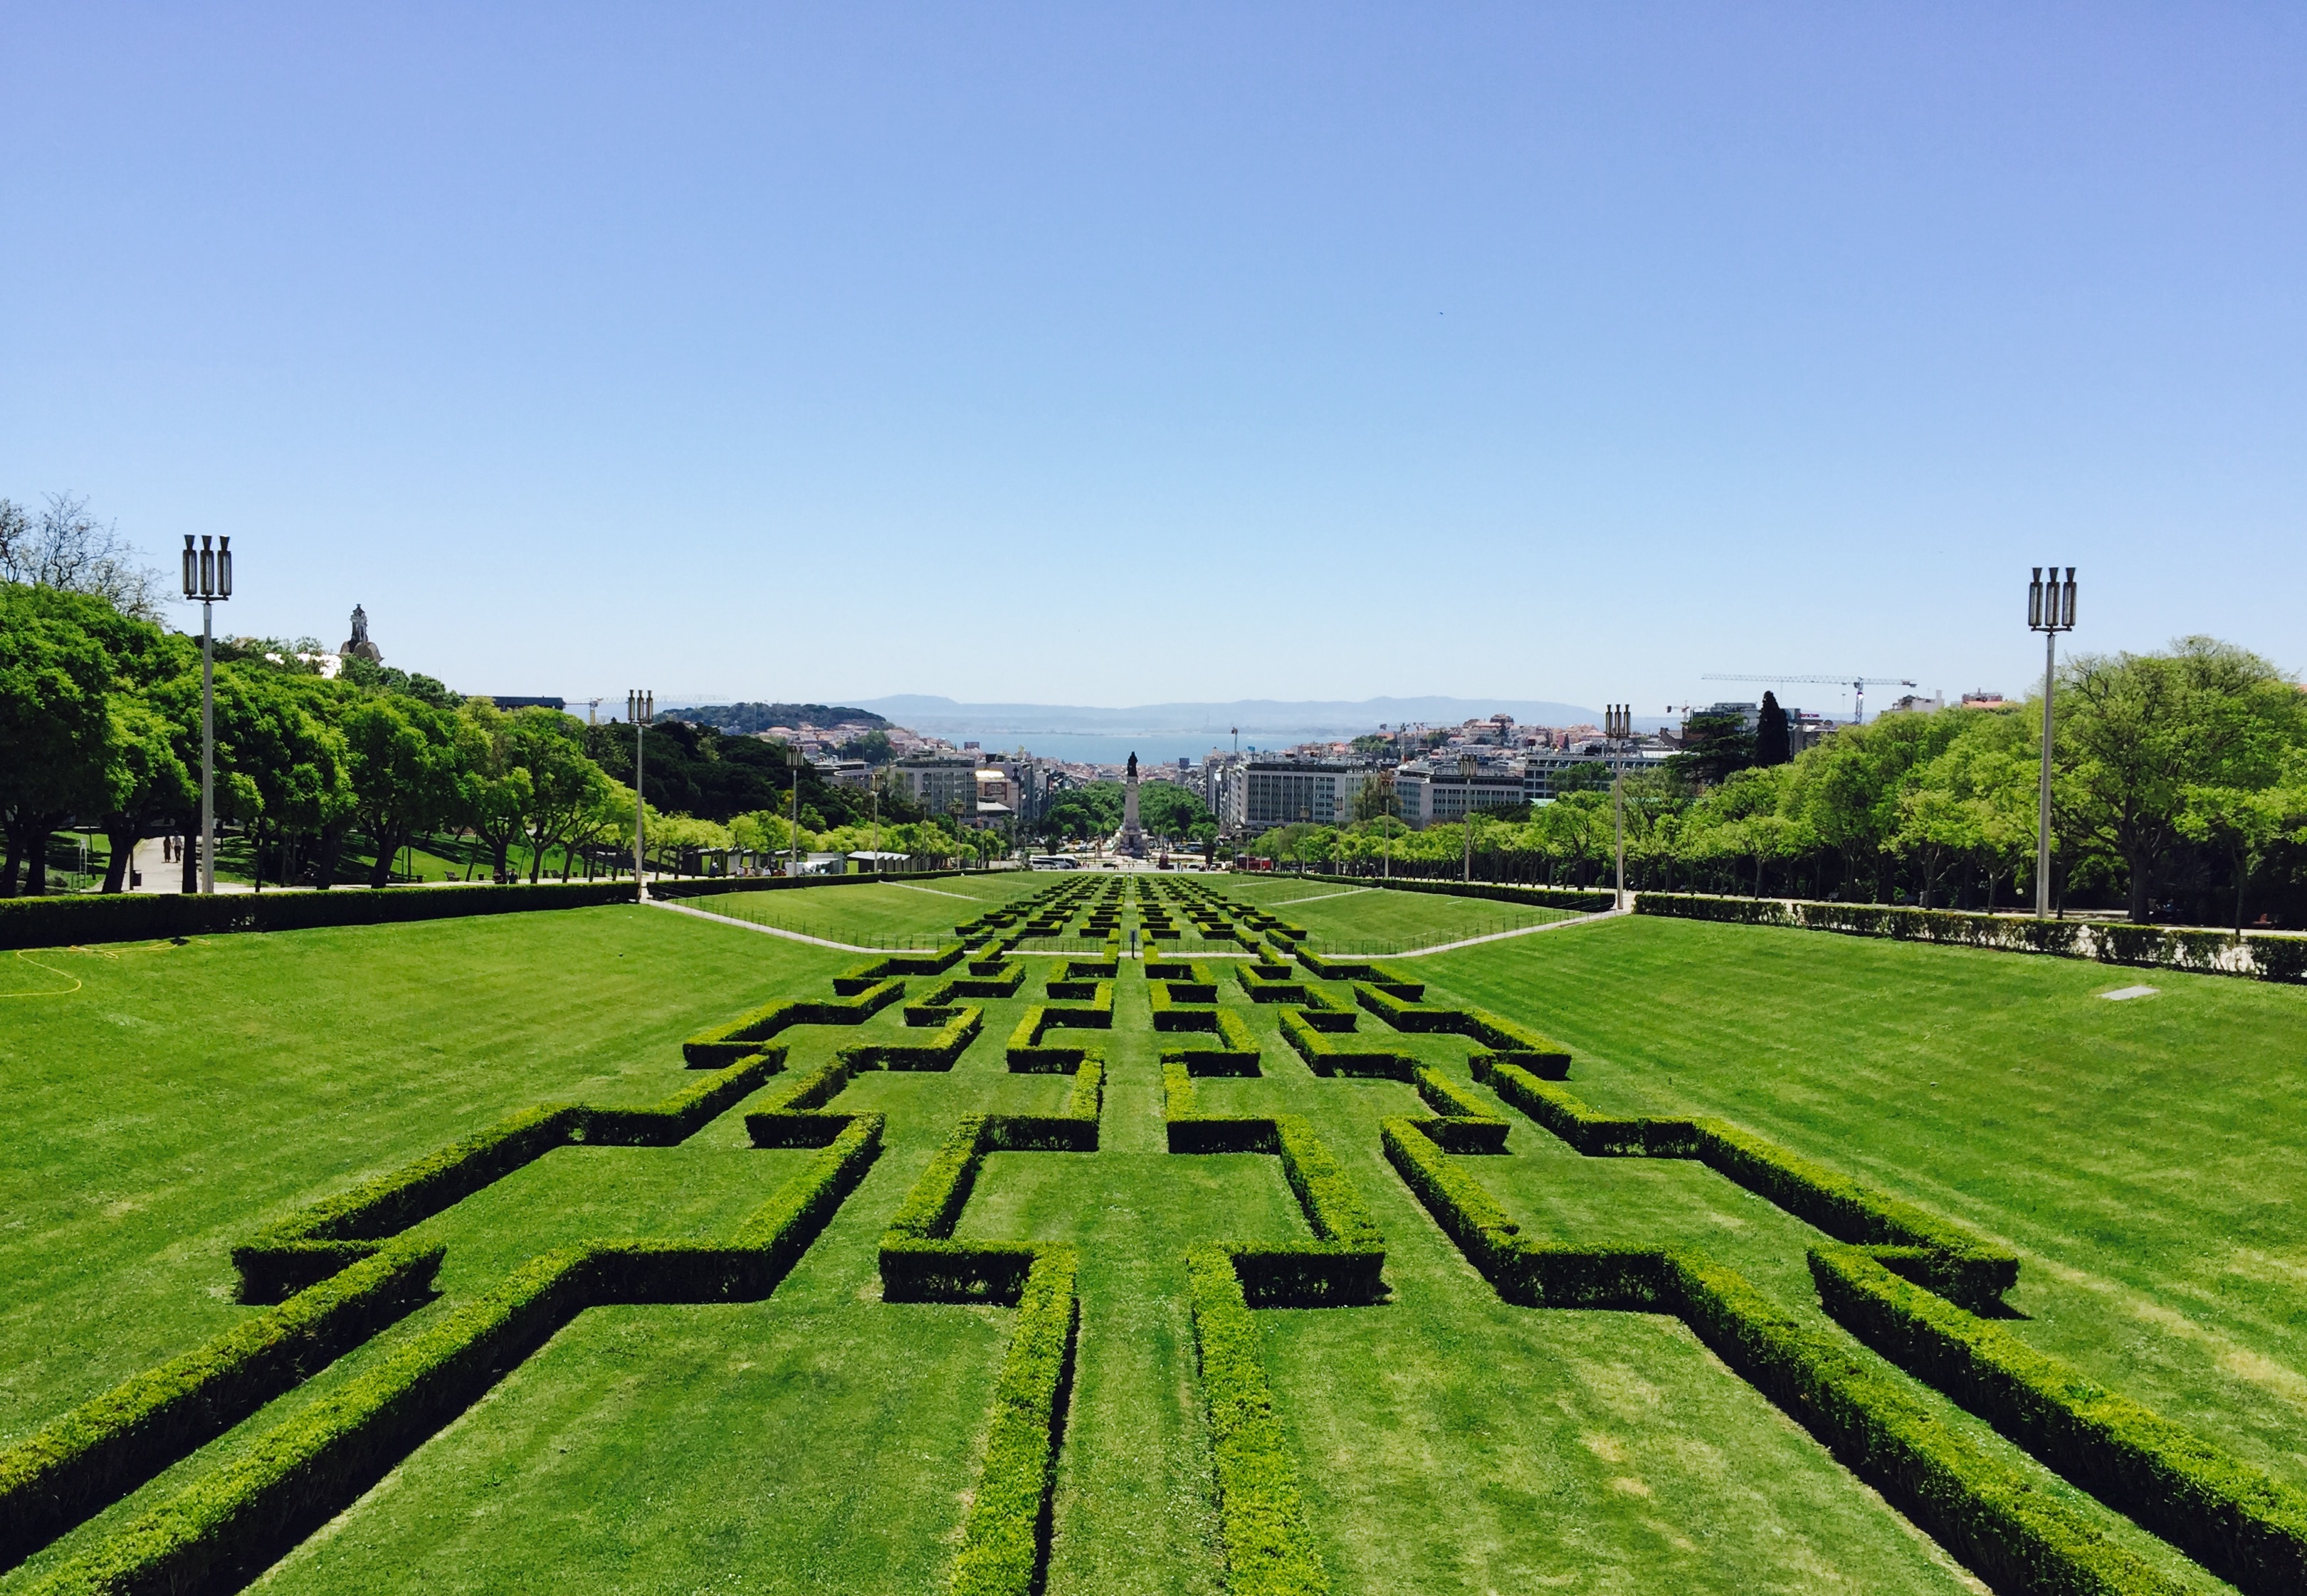
landscape, grass, structure, plant, field, lawn, agriculture, garden, stadium, plain, estate, paddy field, residential area, sport venue